Table tennis at the 2016 Summer Olympics – Women's singles

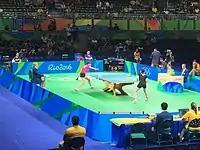
Top seeded Ding Ning met Han Ying in the quarterfials

The women's singles table tennis event was part of the table tennis programme at the 2016 Summer Olympics in Rio de Janeiro. The event took place from 6 August to 10 August 2016 at Riocentro.